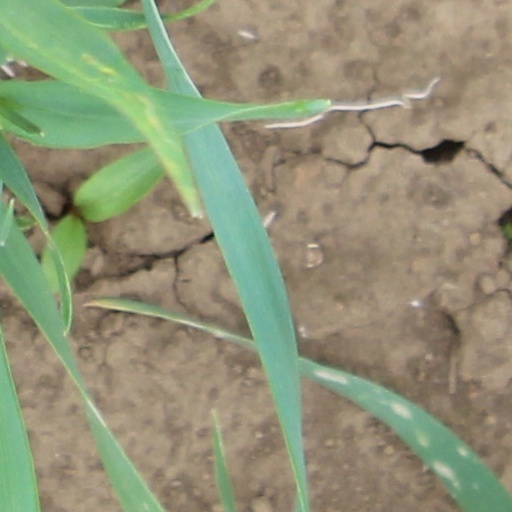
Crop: wheat